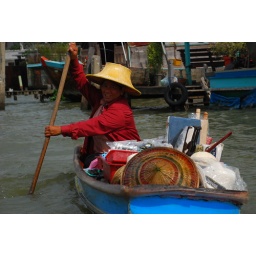
...she spotted the tourist on the longtail boat and headed over speedily to sell us a much needed Singha beer!